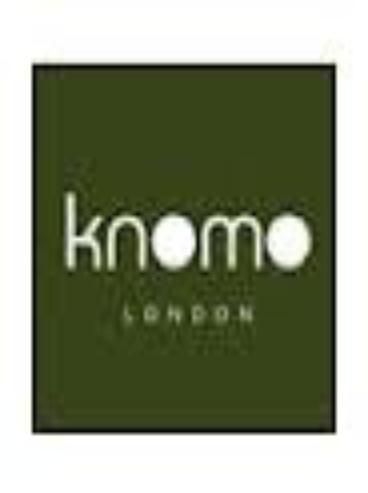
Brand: Knomo
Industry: Clothes